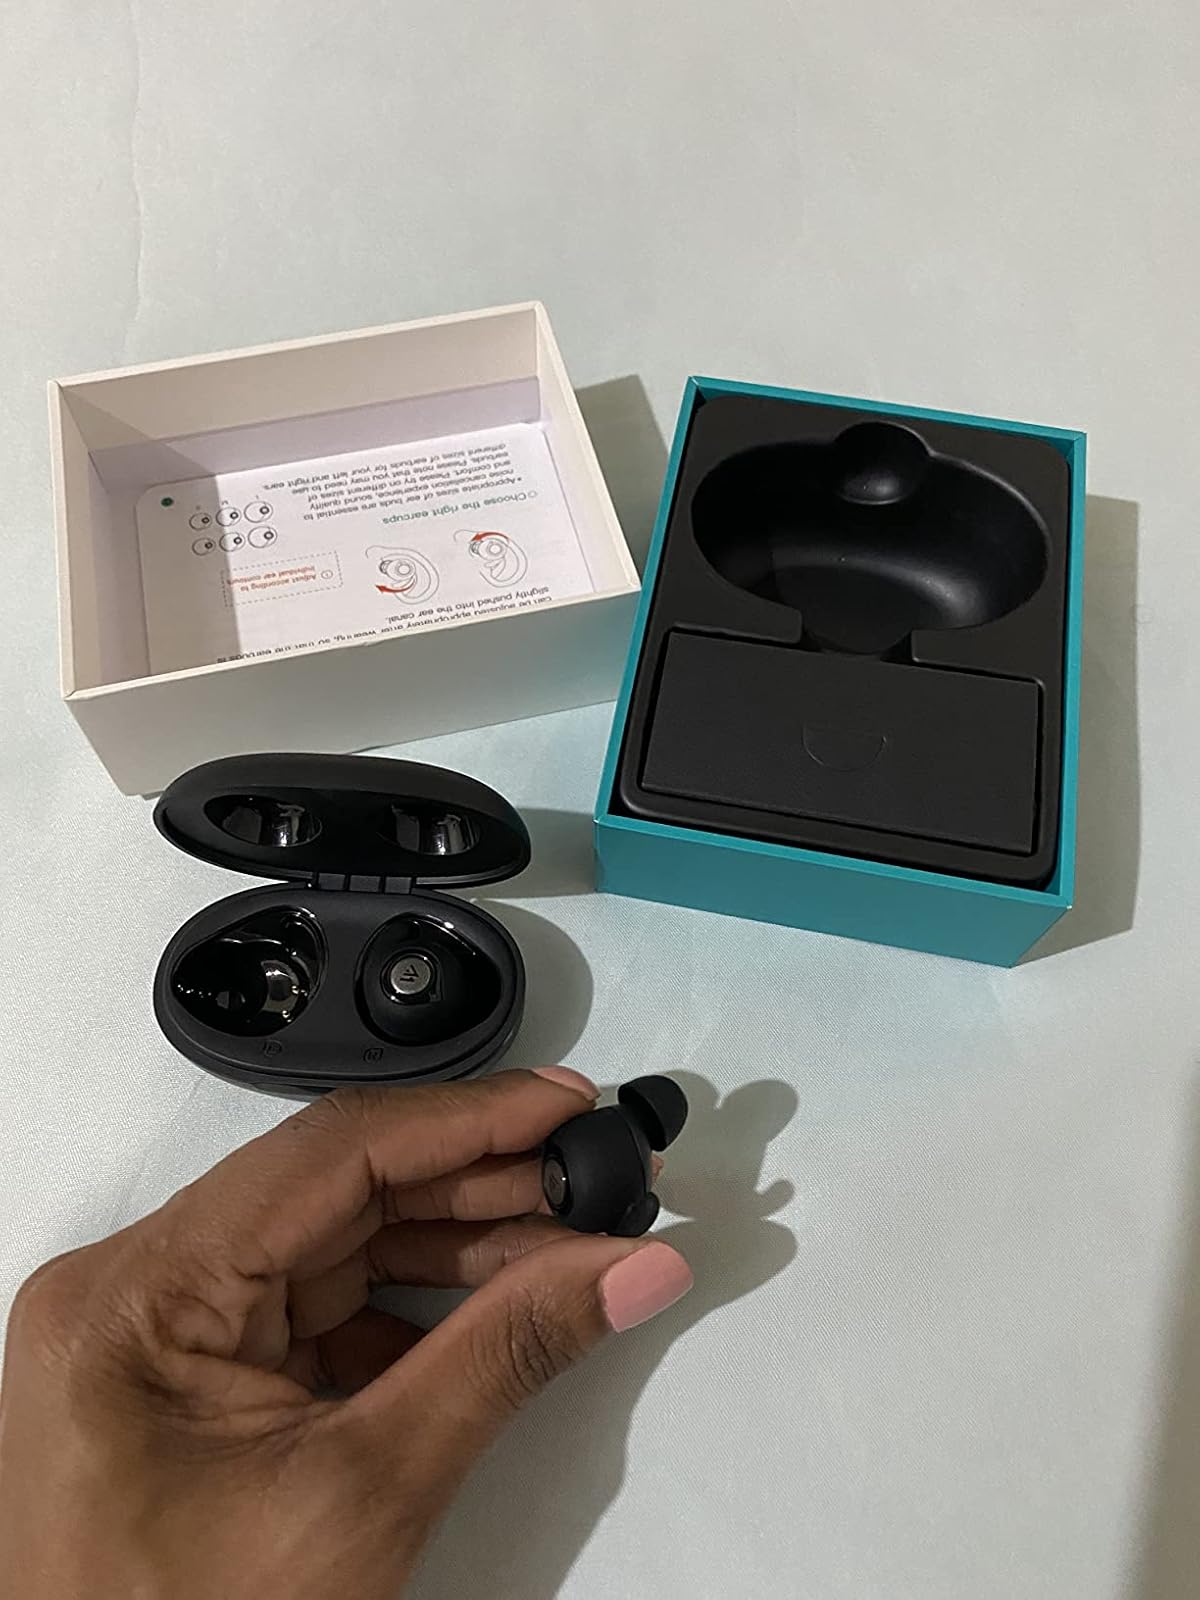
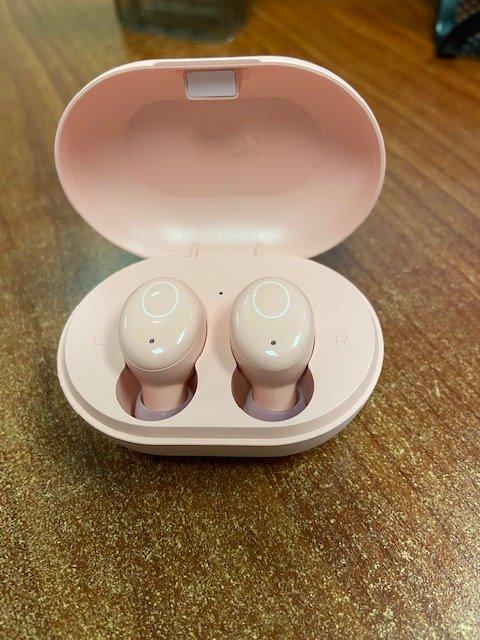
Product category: earbuds
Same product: no